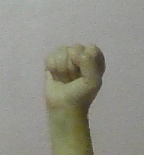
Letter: saad